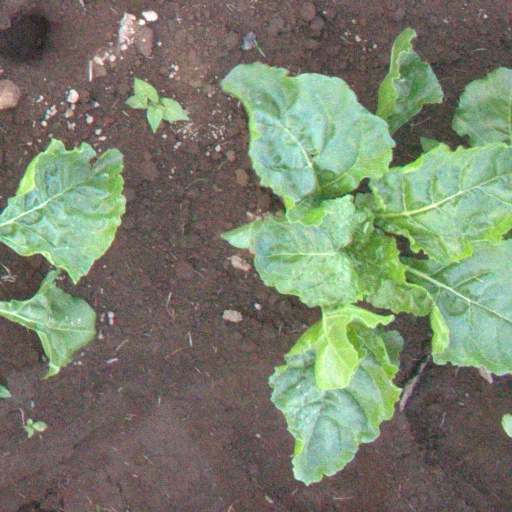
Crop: sugar beet